Vanessa Petruo

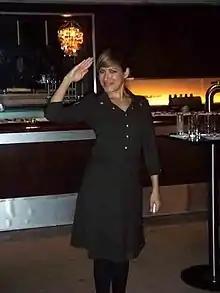
Petruo in 2008

In 2000, Petruo auditioned for German reality television program "Popstars". She entered the competition with thousands of other women, and the judges Simone Angel, Rainer Moslener and Mario M. Mendryzcki were impressed with her performance of Bill Withers' hit single "Ain't No Sunshine". She earned a position in the top 30 finalists and travelled to Mallorca, Spain, to join her competitors for a workshop there. In the end Petruo made it to the final ten on the show, and during a special episode in November 2000, jury member Moslener disclosed that Petruo was chosen to become part of the final girl group, later called No Angels, along with Nadja Benaissa, Lucy Diakovska, Sandy Mölling and Jessica Wahls. The five signed a record contract with Polydor Records.